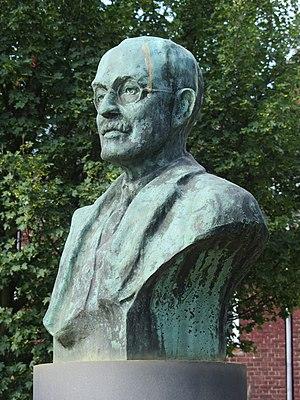
Buste de Joseph Dejardin réalisé en 1933 par Louis Gérardy, place Joseph Dejardin à Grivegnée (Liège Belgique)
Joseph Dejardin, lé le 21 mars 1873 à Grivegnée et mort le 28 octobre 1932 à Beyne-Heusay, est un homme politique et syndicaliste socialiste wallon. Il fut le frère de Lucie Dejardin.